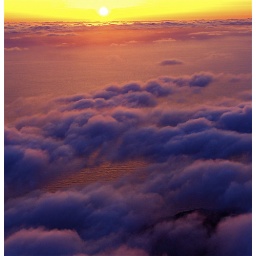
Looking out over the ocean above the clouds watching the sun set.